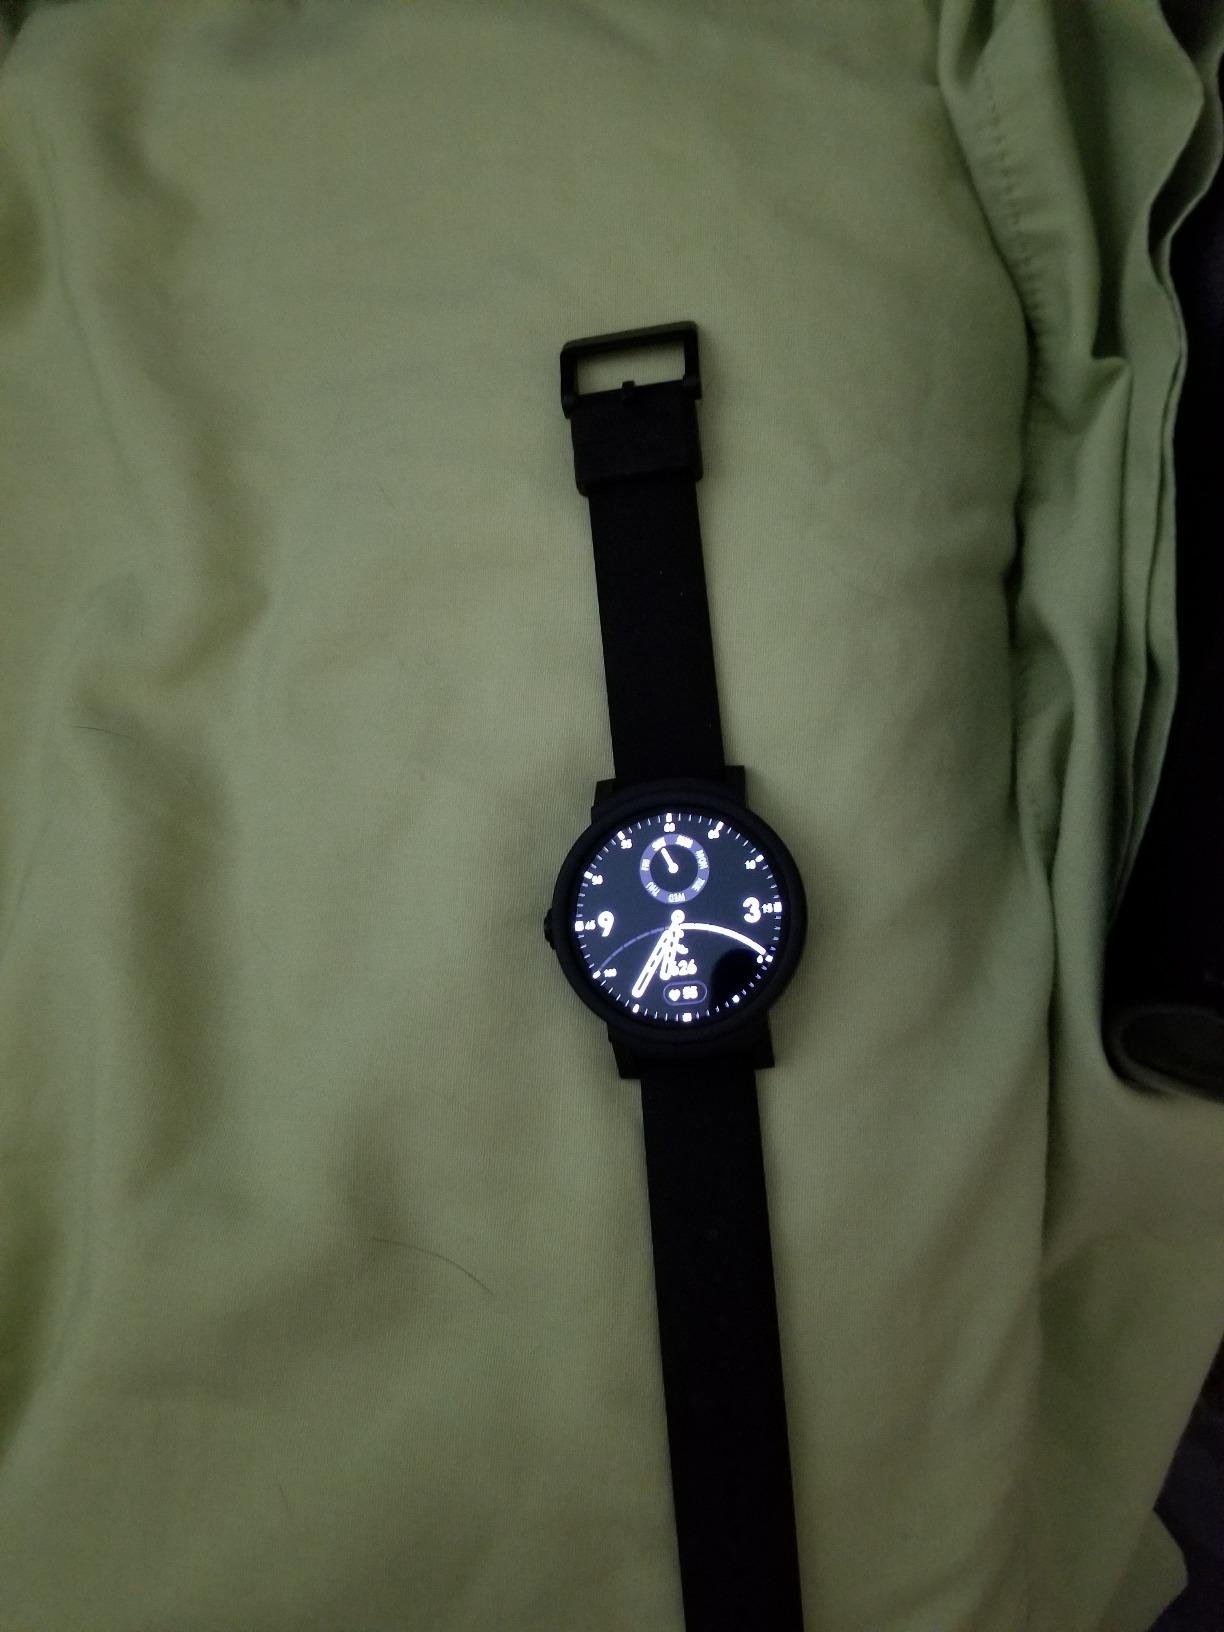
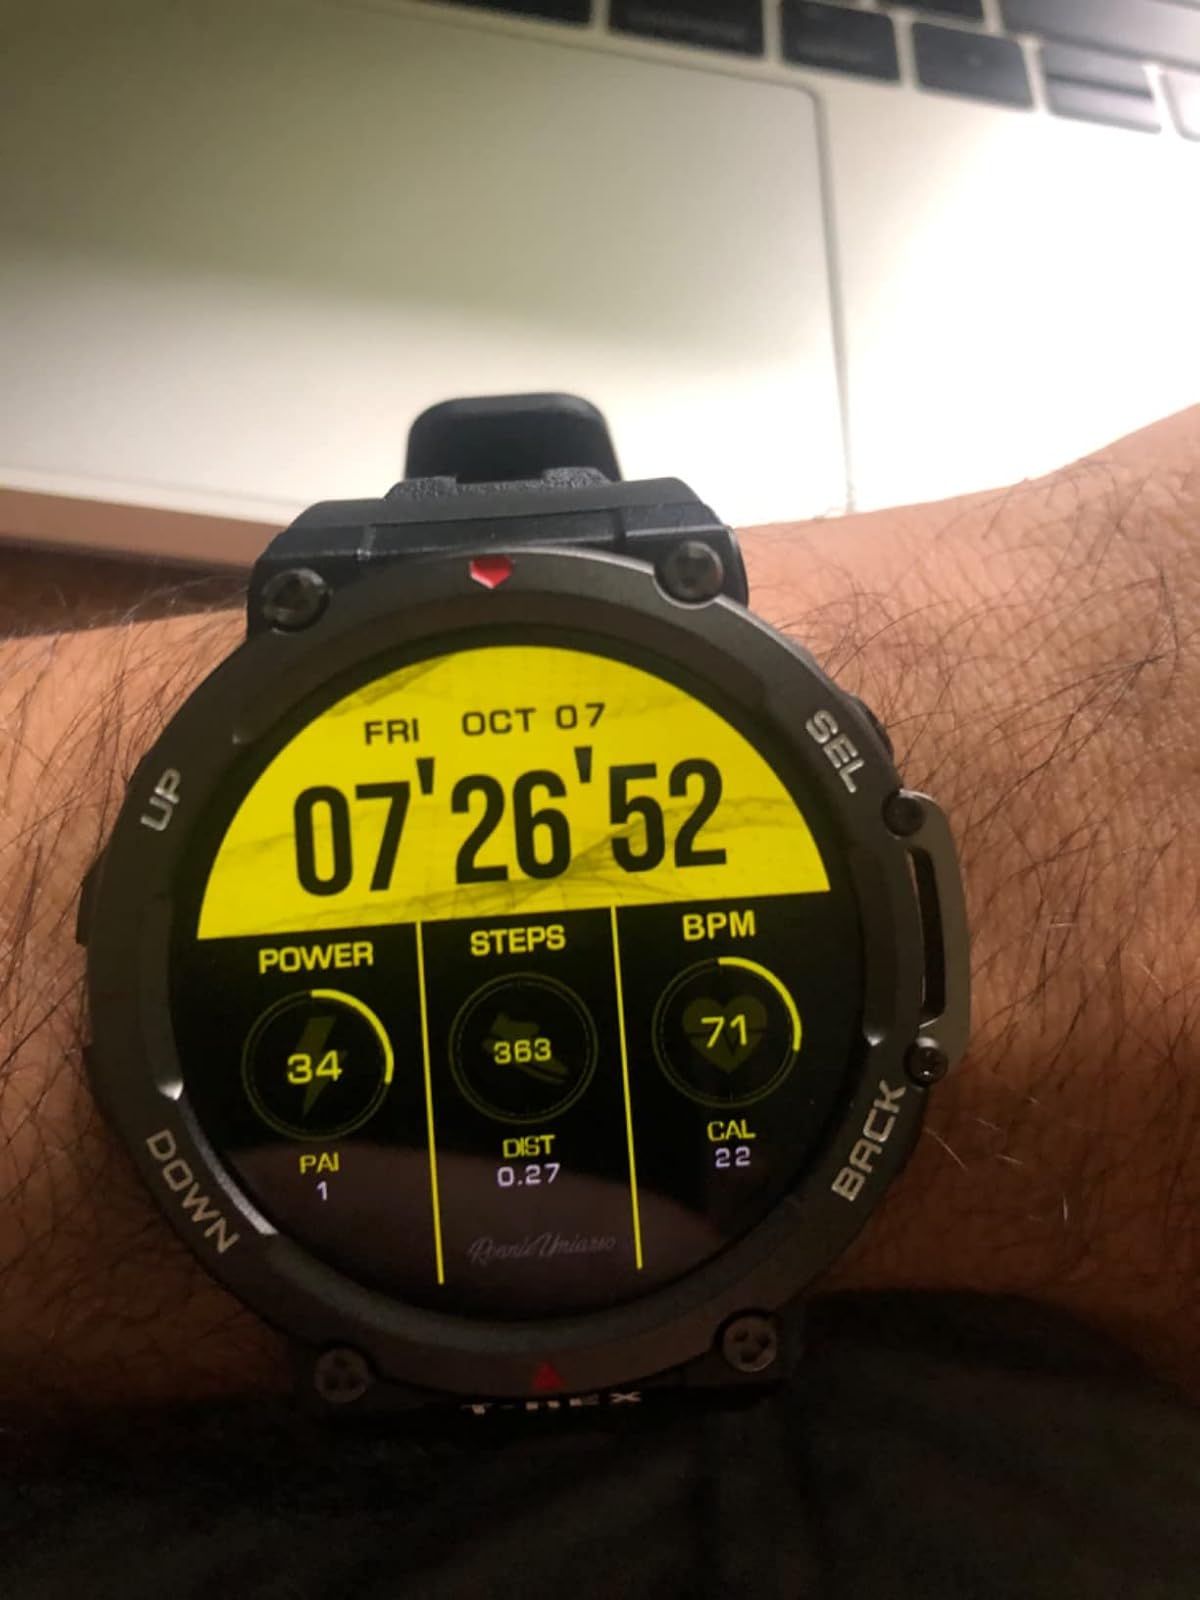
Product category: smartwatch
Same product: no